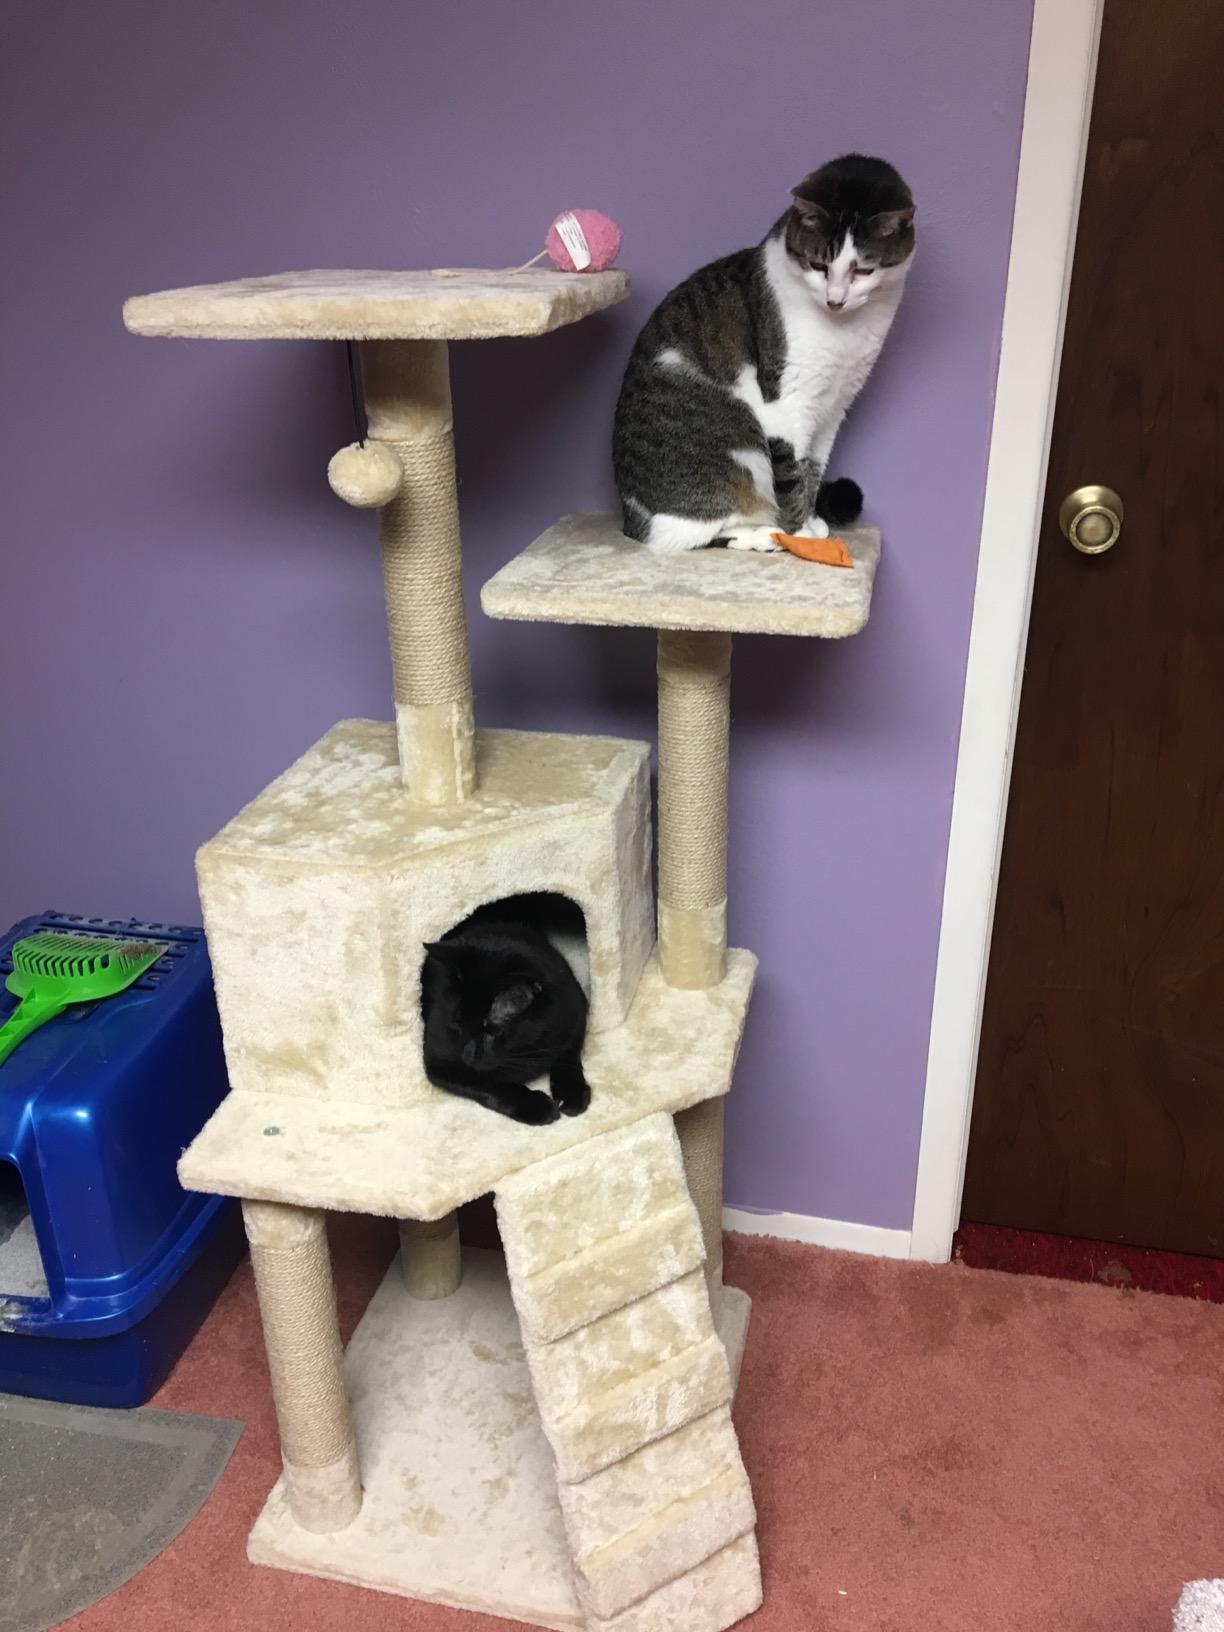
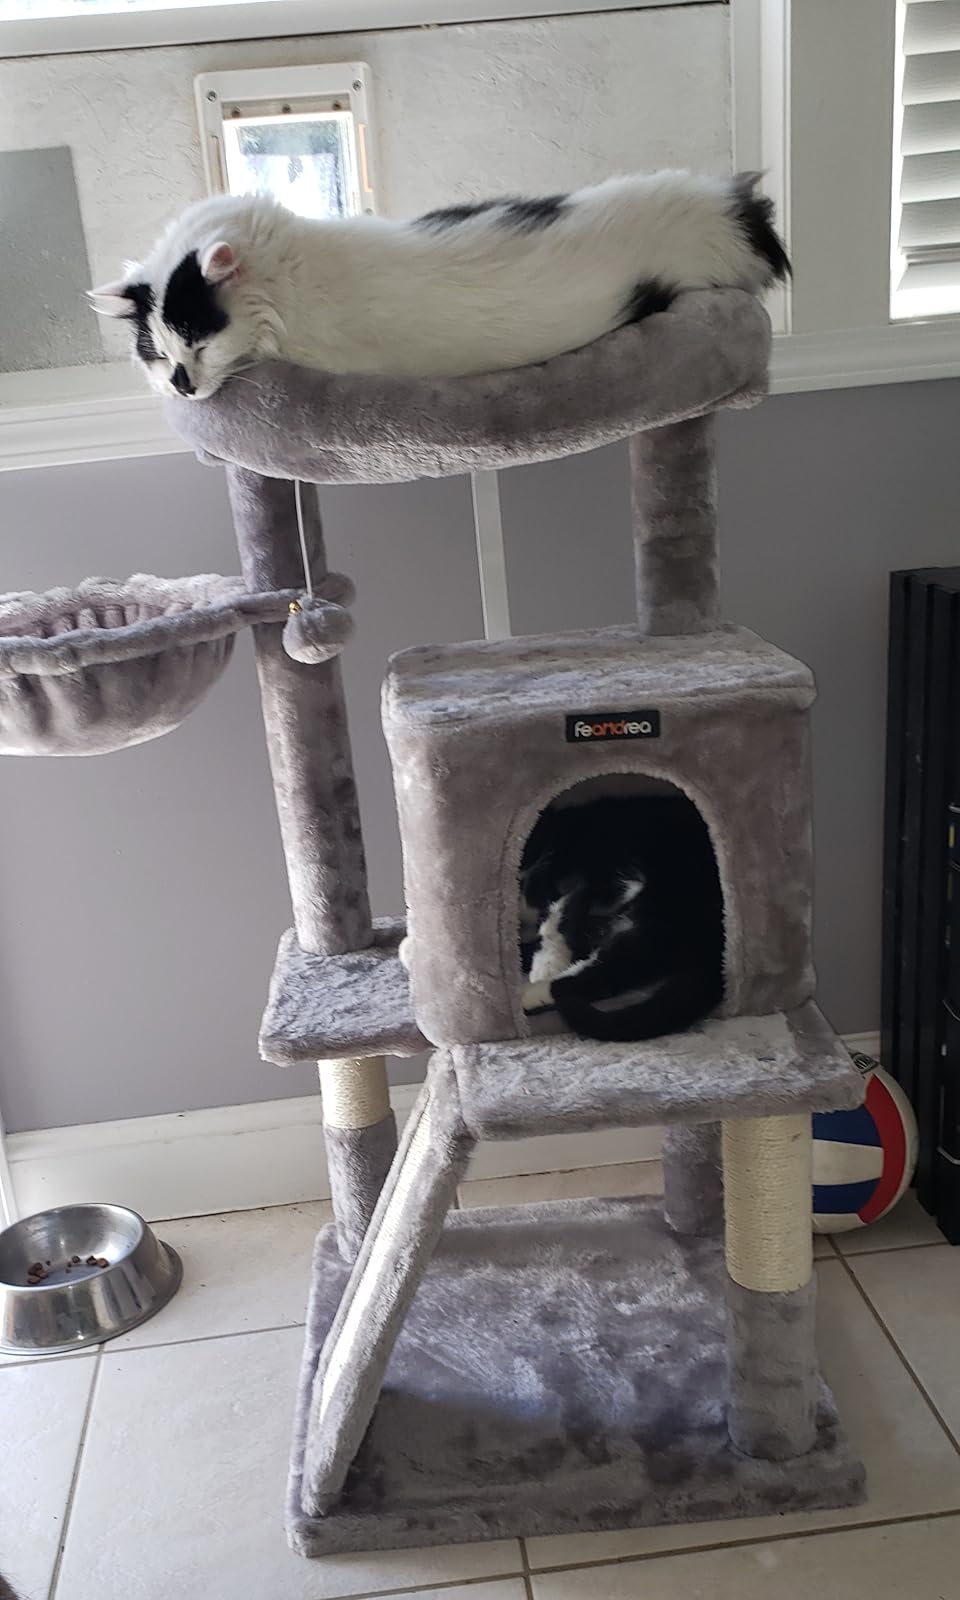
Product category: items_cat tree
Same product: no